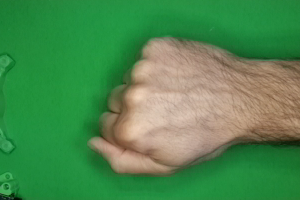
Label: rock